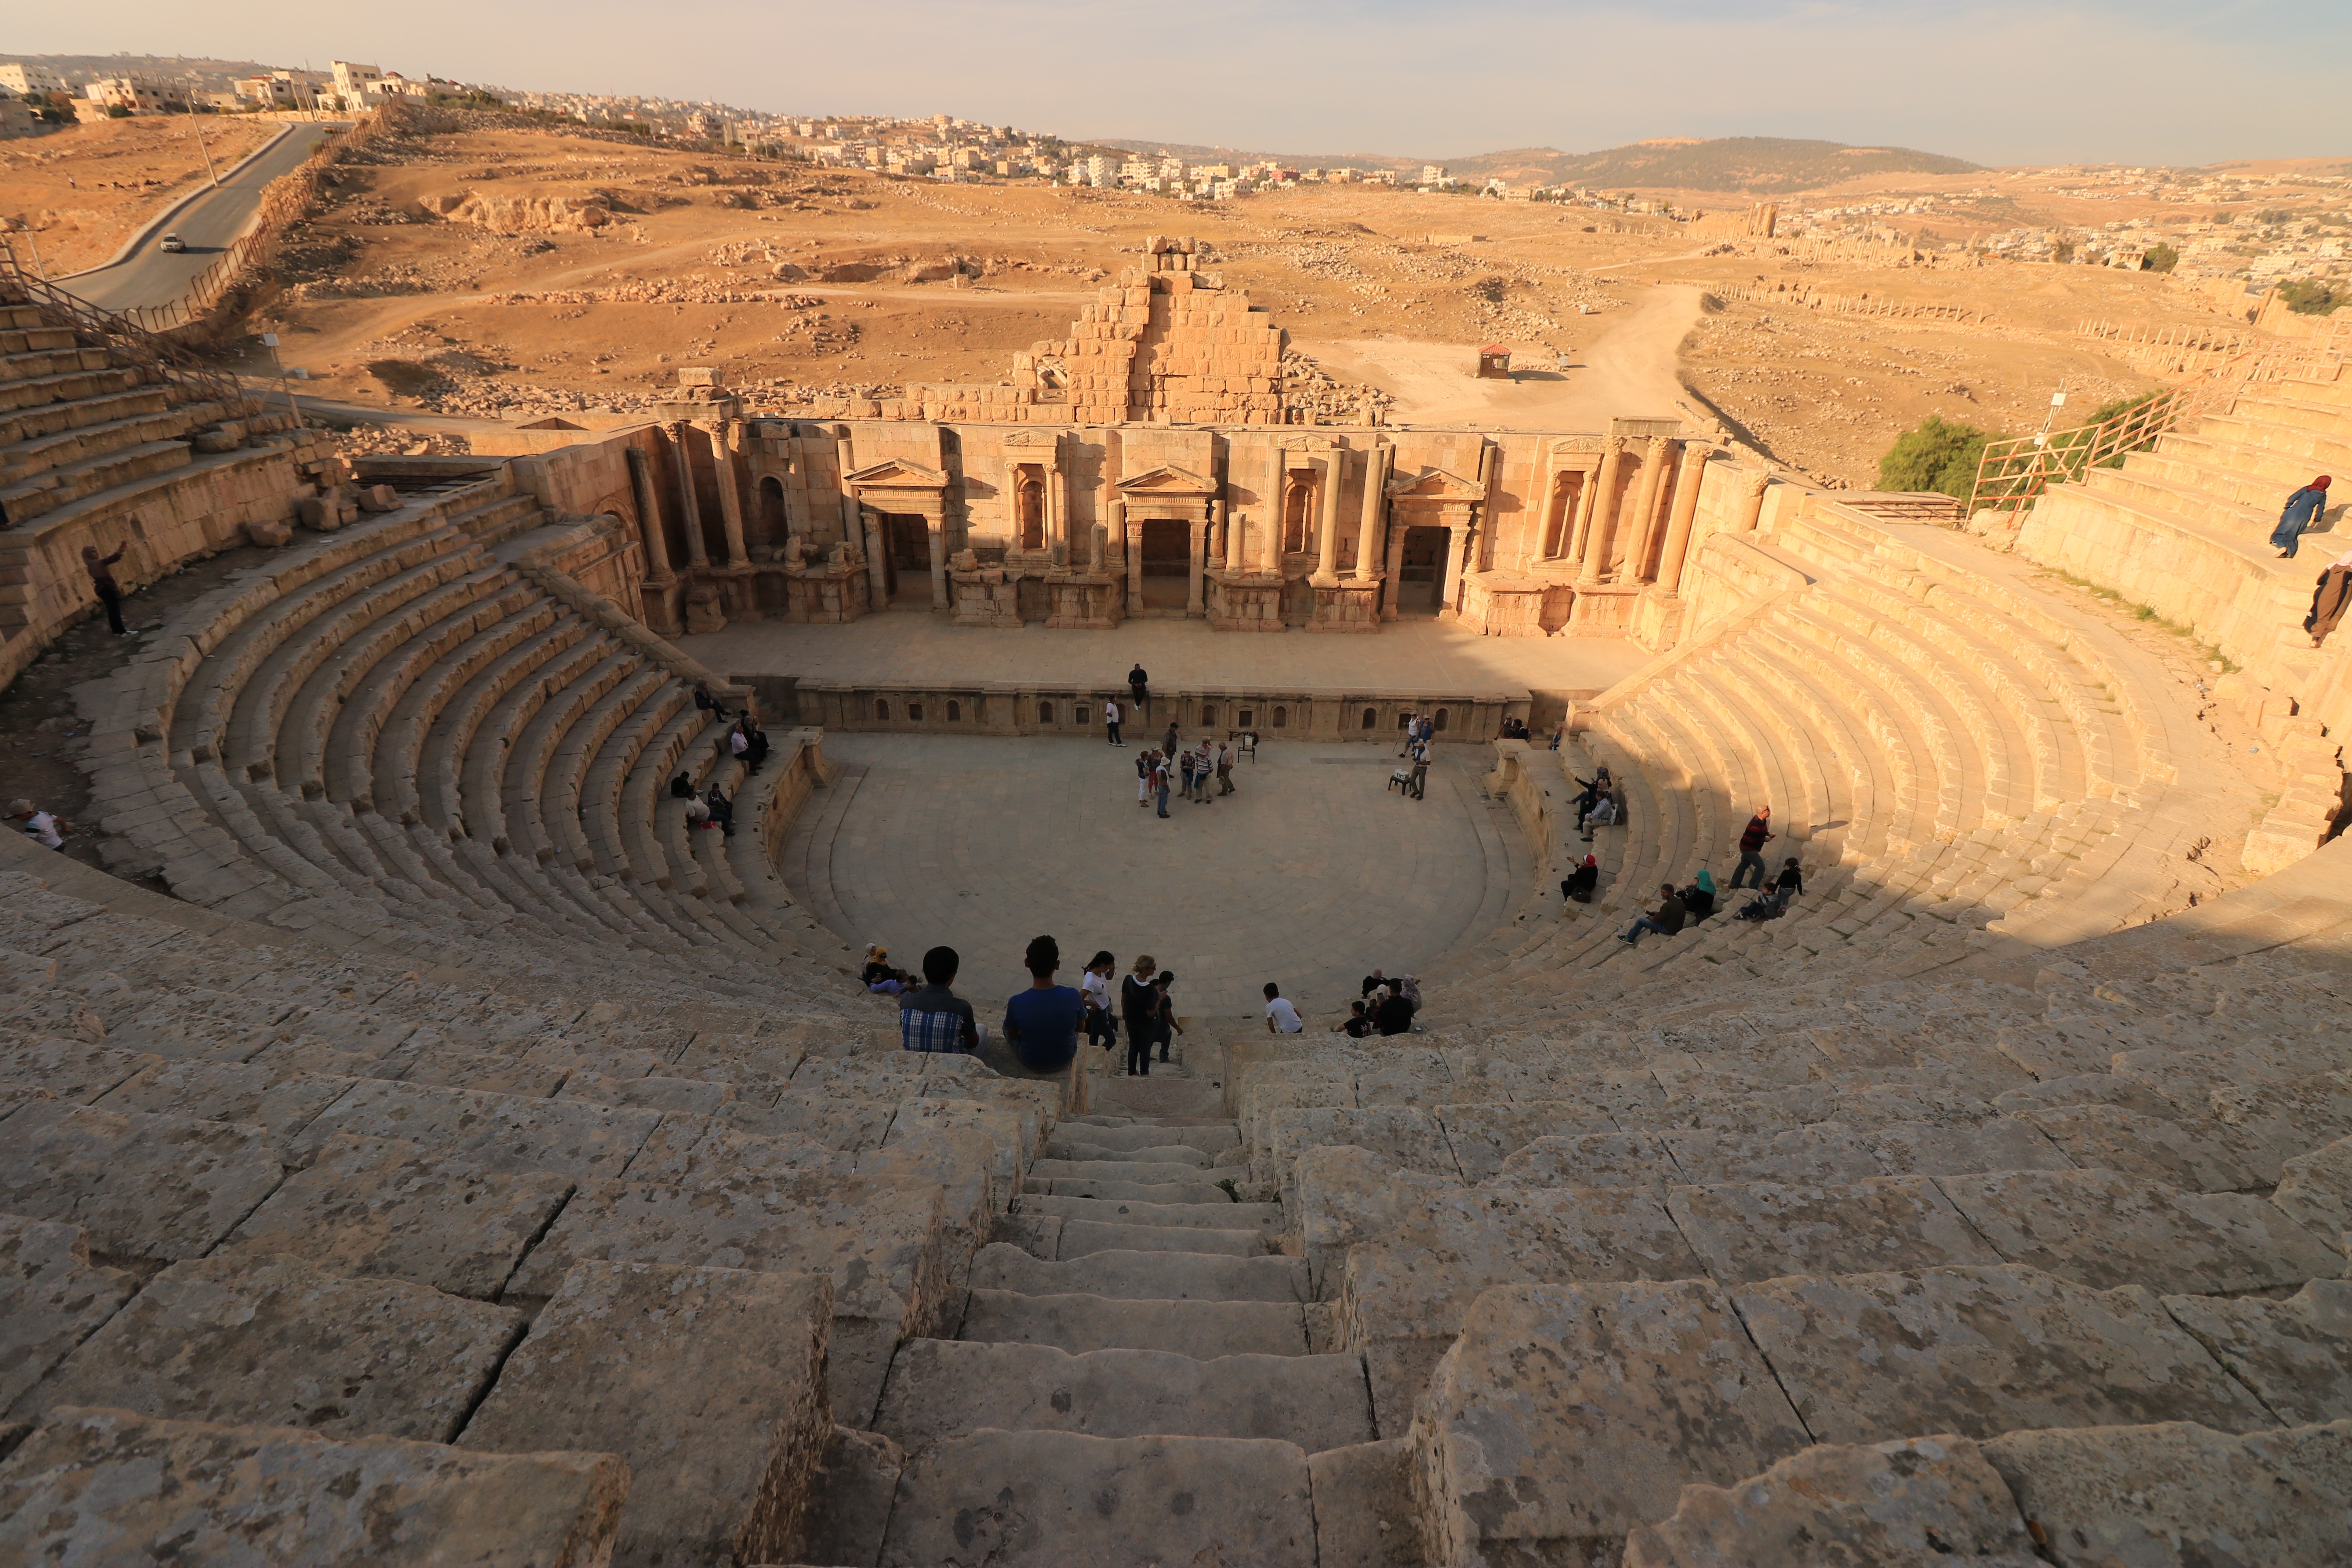
landscape, sand, desert, formation, amphitheatre, temple, badlands, plateau, sahara, wadi, landform, historic site, ancient history, natural environment, geographical feature, aeolian landform